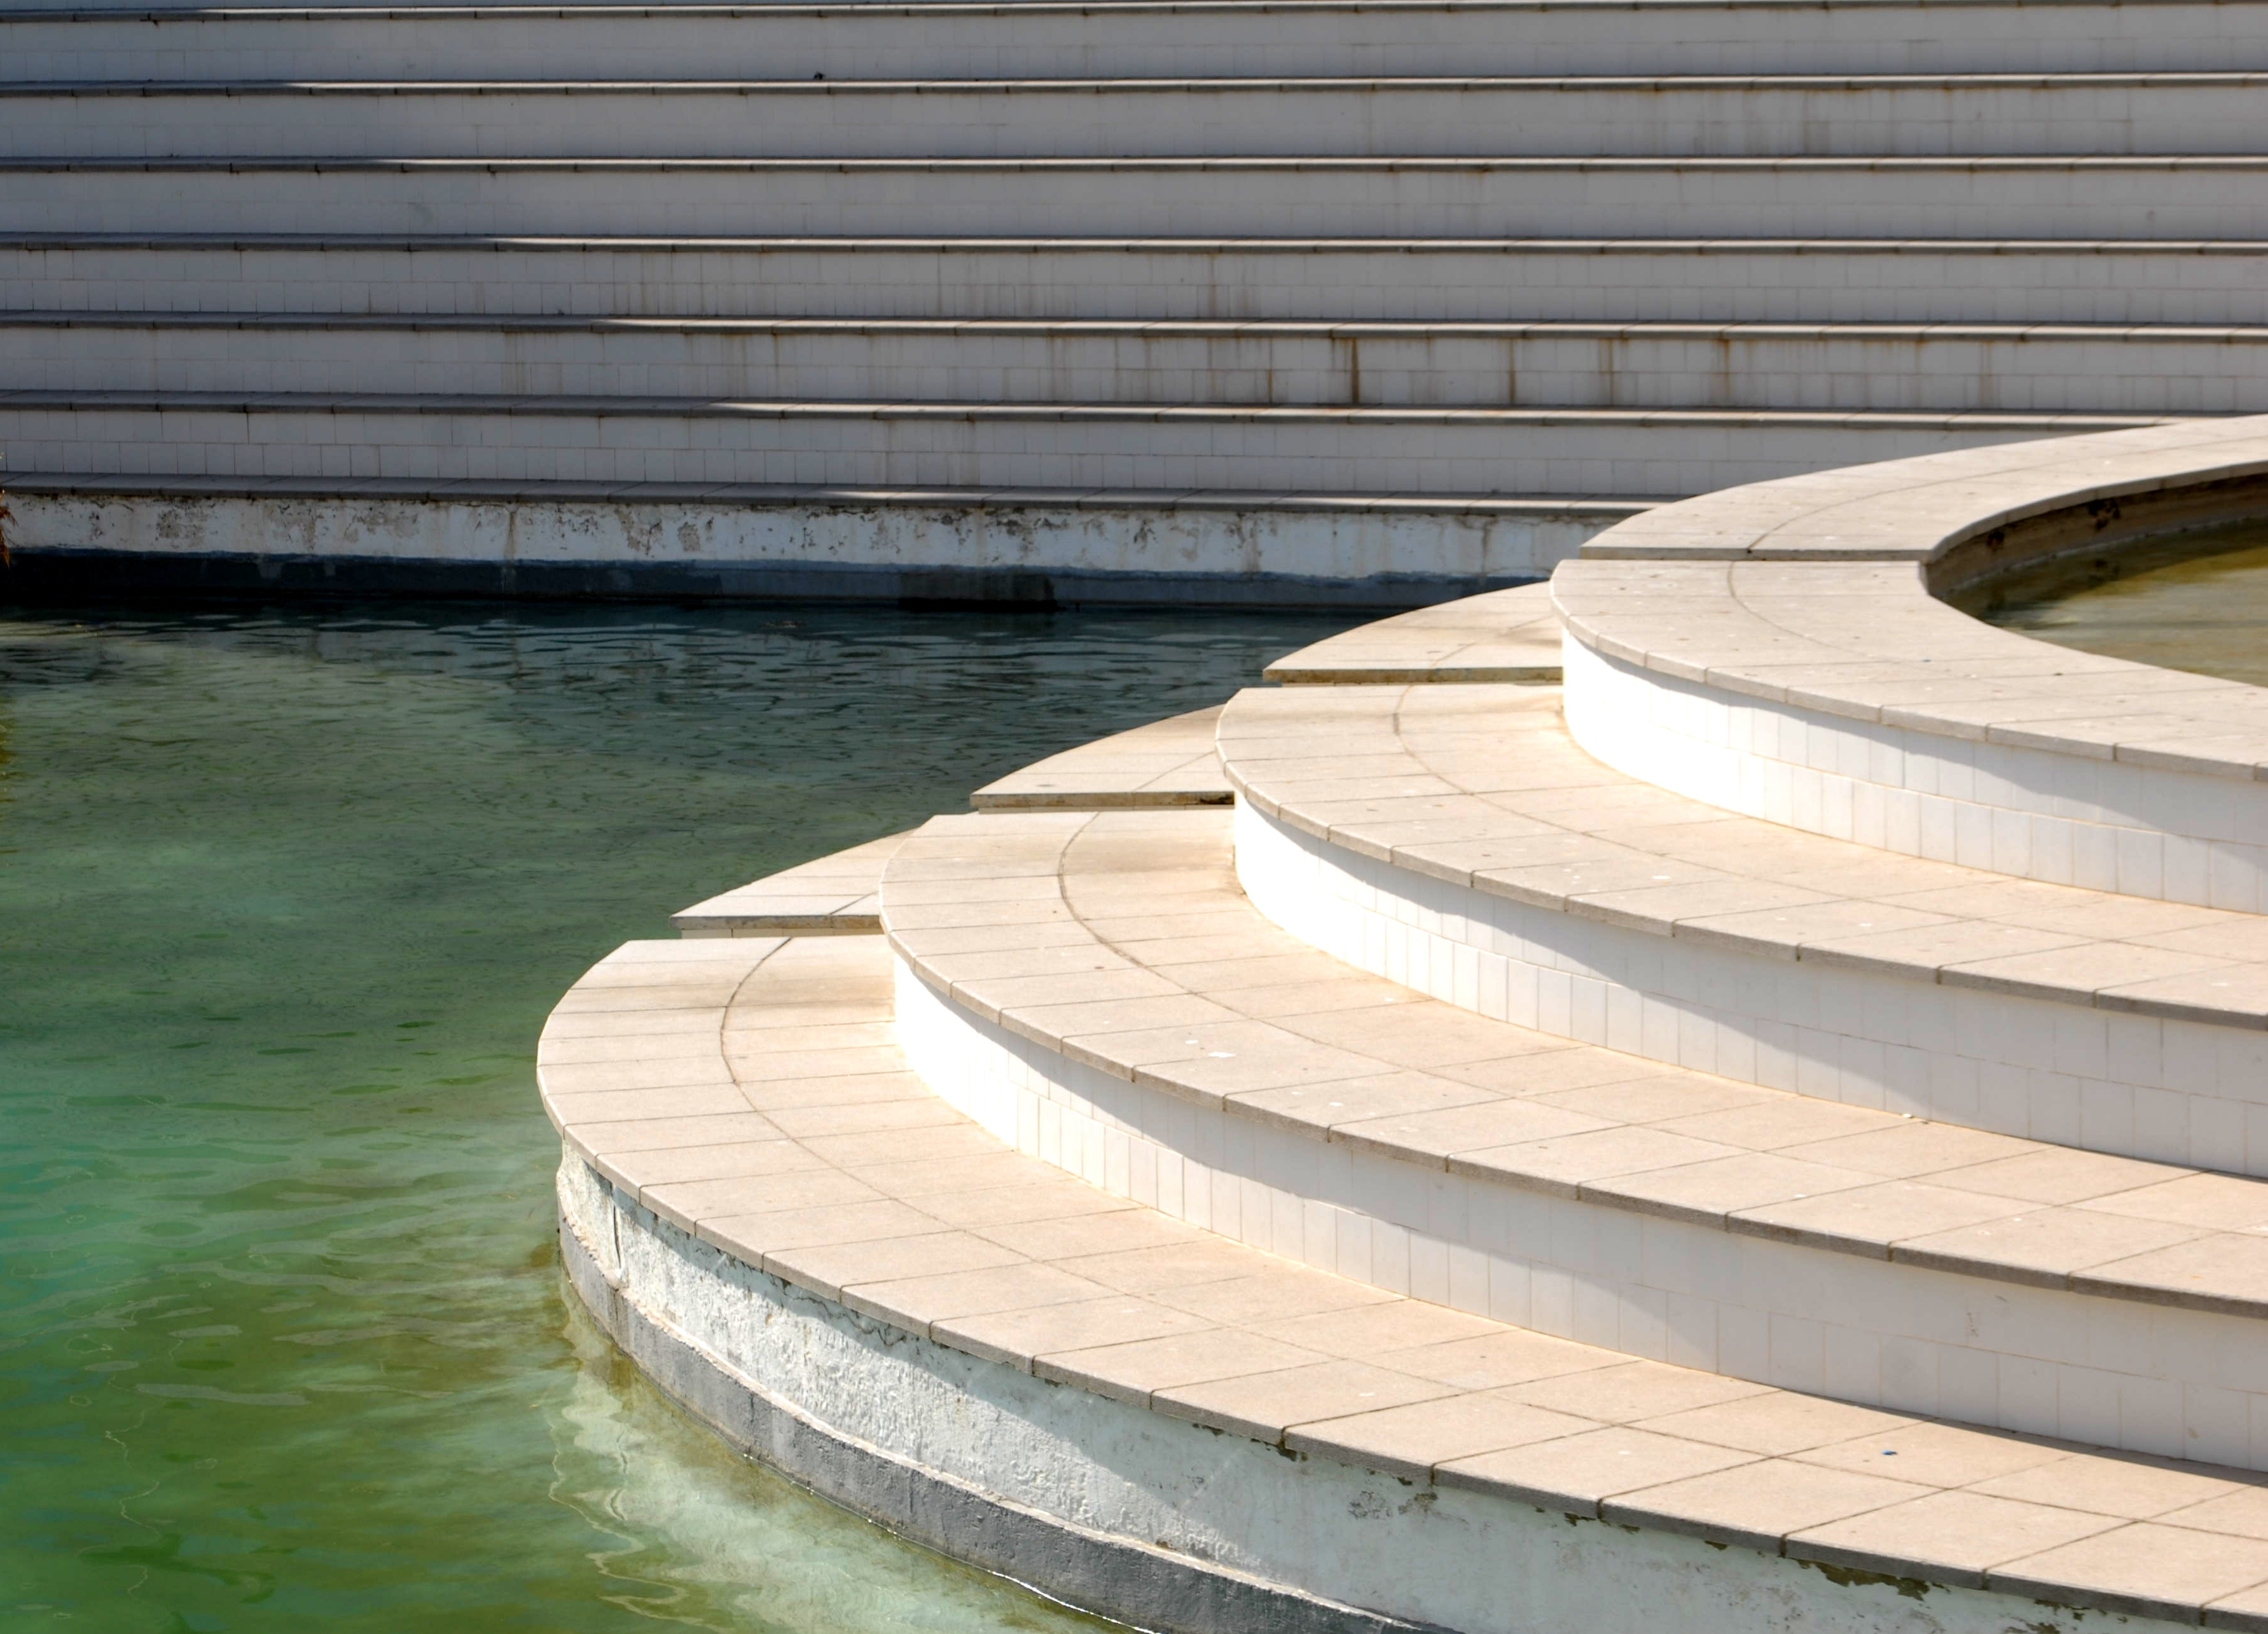
water, dock, abstract, wood, white, boat, walkway, pattern, line, curve, vehicle, swimming pool, artistic, style, watercraft, shape, backdrop, watercraft rowing, white abstract background